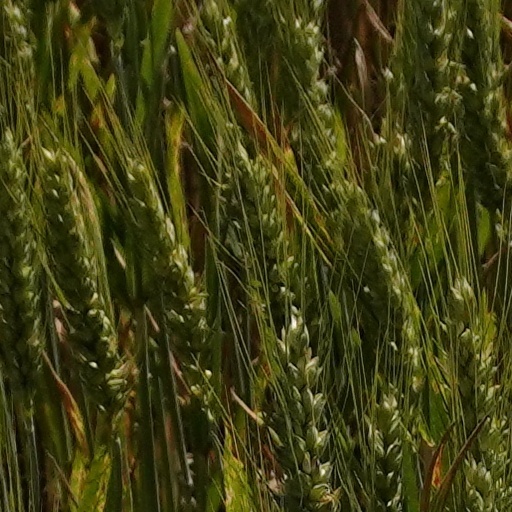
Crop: wheat